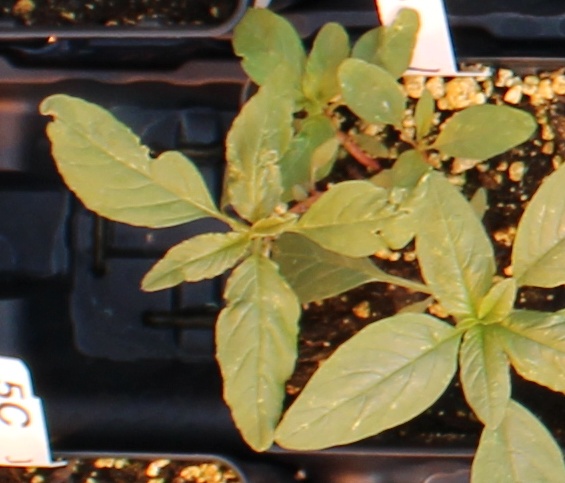
Label: Waterhemp